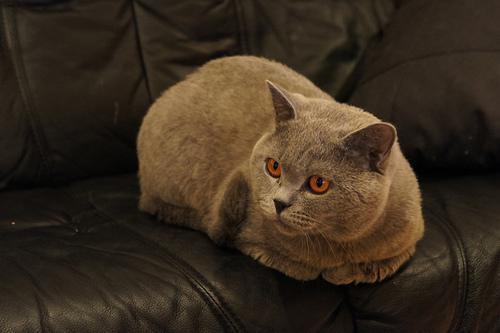
British Shorthair